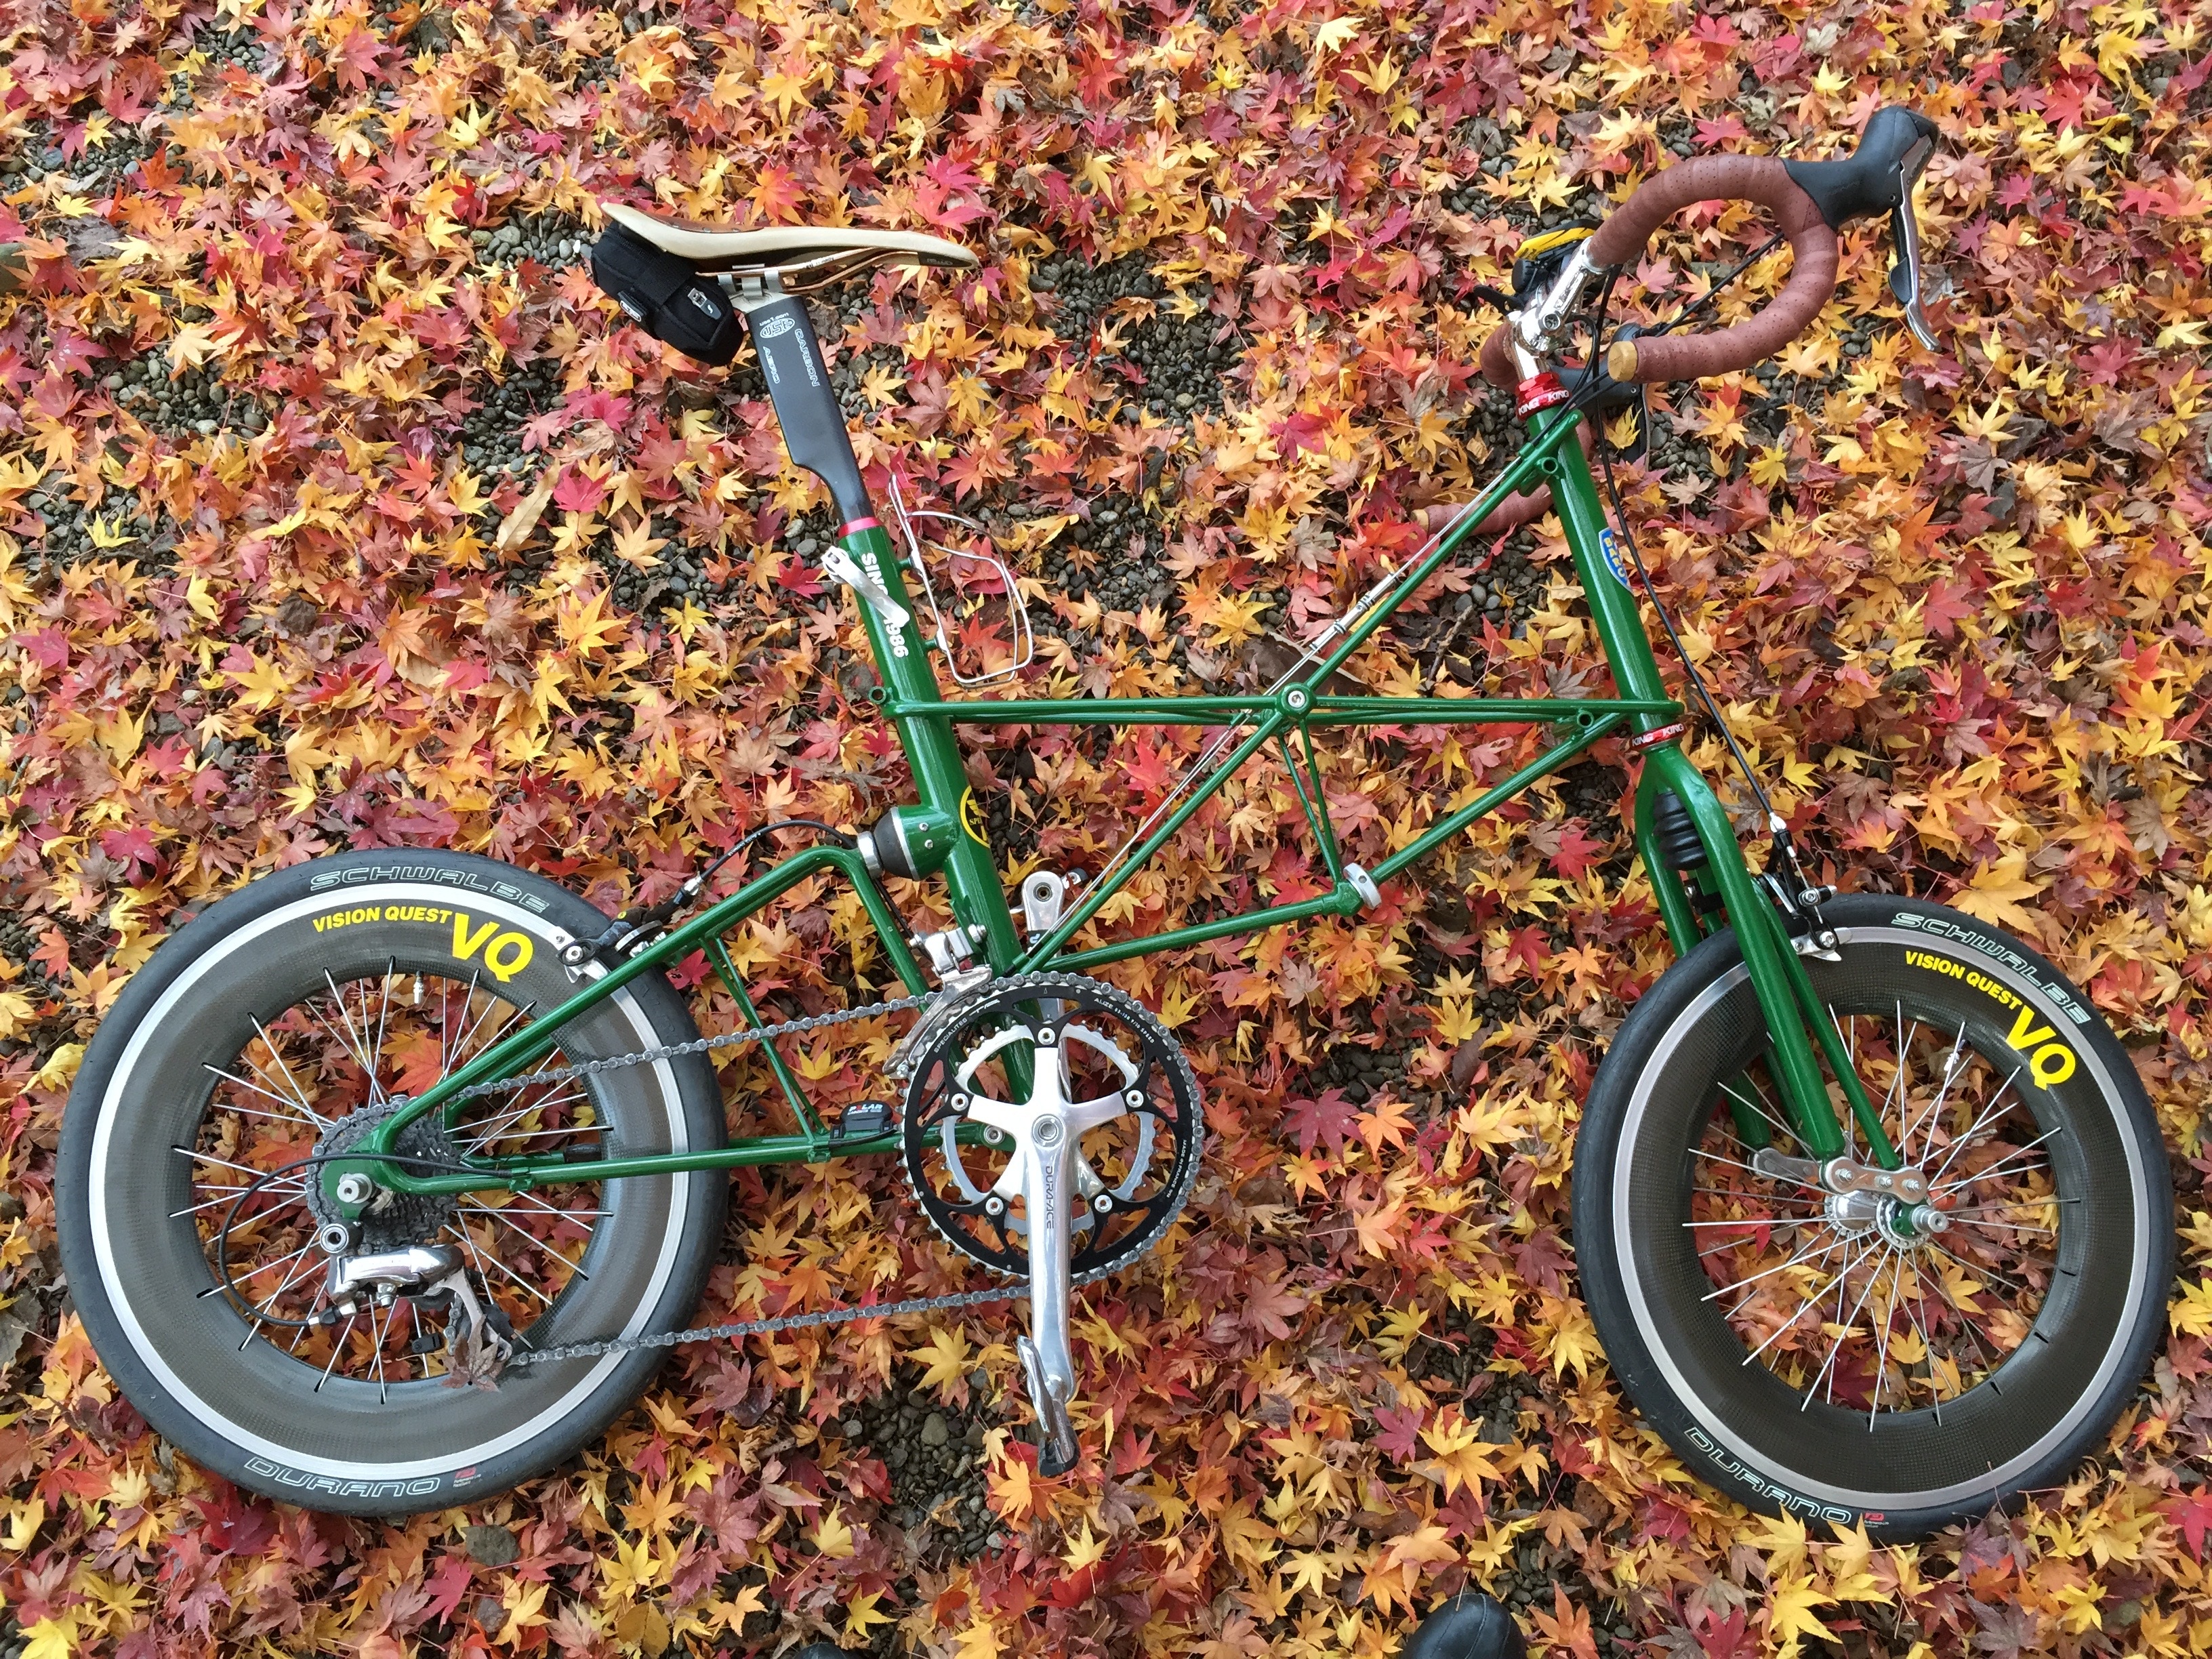
wheel, flower, bicycle, bike, vehicle, autumn, soil, mountain bike, fallen leaves, freeride, mountain biking, small car, cycle sport, bicycle motocross, bmx bike